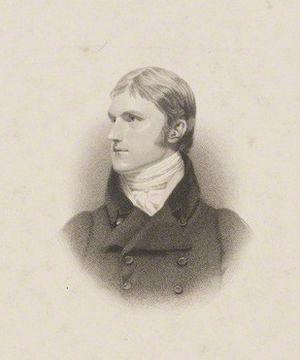
Stratford Canning, 1ᵉʳ vicomte Stratford de Redcliffe, est un diplomate britannique du XIXᵉ siècle.